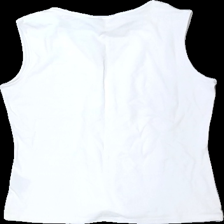
View: back
Type: Tank top
Category: Ladies
Brand: Kappahl
Colors: White
Material: 100% Cotton
Pattern: Embroidered
Cut: Regular
Size: L
Season: All
Damage: damaged embroidery, beads missing
Damage location: middle center
Price range: <50
Recommended usage: Recycle
Description: white tank top